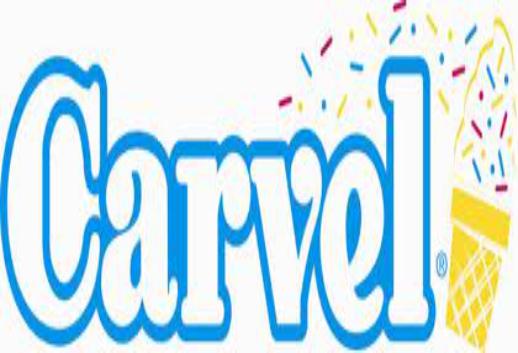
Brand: Carvel Ice Cream
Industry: Food